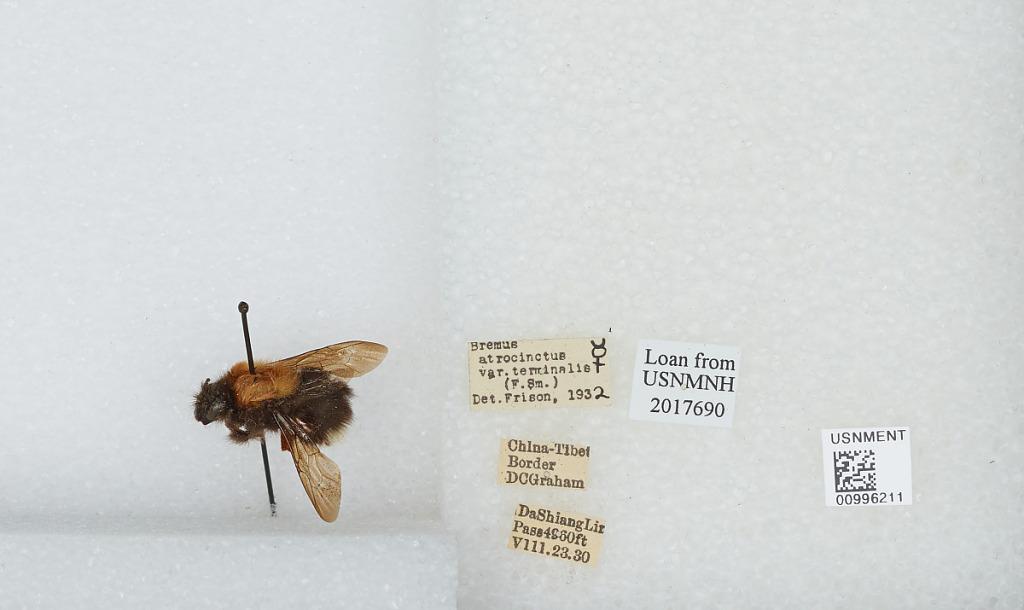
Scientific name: Bombus (Festivobombus) festivus Smith
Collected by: D. Graham
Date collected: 1930-8-23
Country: China
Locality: Da Shiang Lin Pass
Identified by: Frison